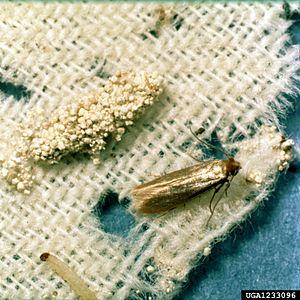
mite commune des vêtements